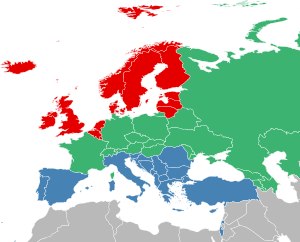
UEFA Intertoto Cup 2008
Kort over regionerne
UEFA Intertoto Cup 2008 var den 14. udgave af turneringen, som blev organiseret af UEFA, og desuden den sidste. Den bestod af tre runder og fandt sted mellem den 21. juni og 27. juli. De elleve vindere af tredje runde kvalificerede sig til UEFA Cuppen. Lodtrækningen blev foretaget i UEFA's hovedkvarter i Nyon, Schweiz den 21. april 2008.